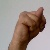
The image shows a hand gesture representing the letter 'N' in Indian Sign Language.